2BH

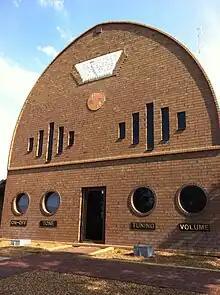
2BH studios

2BH is an Australian radio station owned by the Super Radio Network. The station serves Broken Hill, New South Wales and parts of the Far West region.